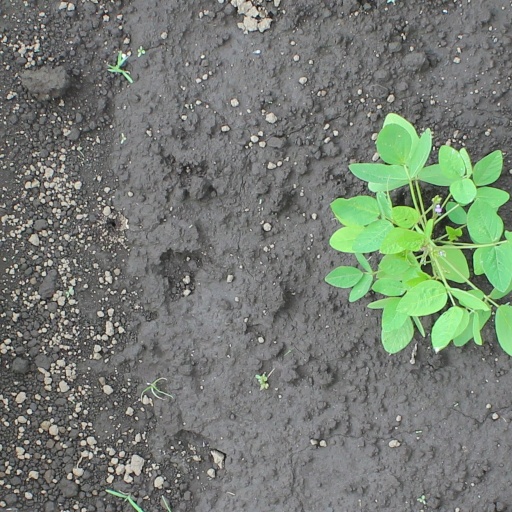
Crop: soybean